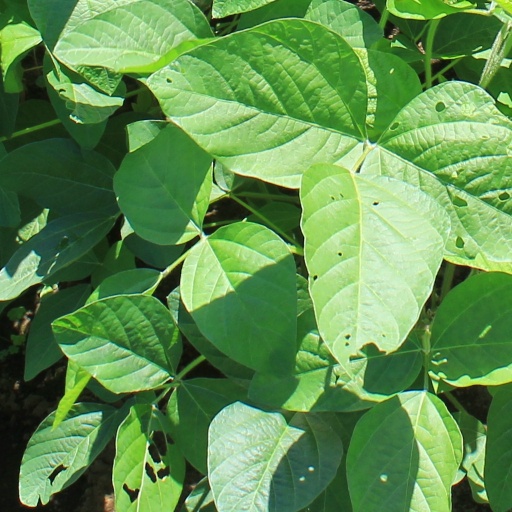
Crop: soybean